Edward Timpson

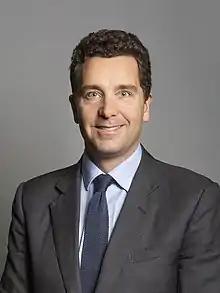
Official portrait, 2019

Anthony Edward Timpson, (born 26 December 1973) is a British former Conservative Party politician who served as the Member of Parliament (MP) for Eddisbury in Cheshire from 2019 to 2024. Timpson was previously the MP for neighbouring Crewe and Nantwich, winning a 2008 by-election and retaining the seat until the 2017 general election when he lost to the Labour Party candidate, Laura Smith, by 48 votes.